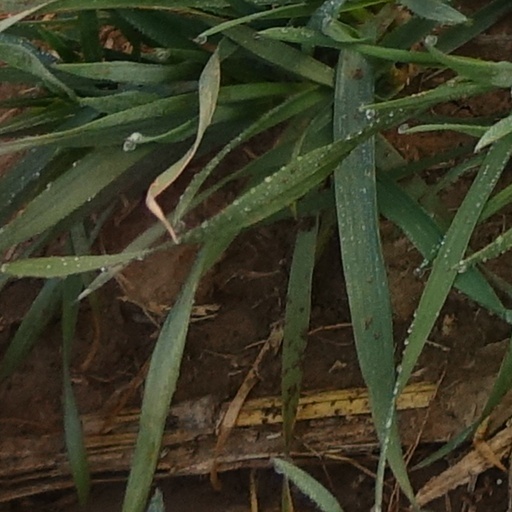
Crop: wheat